Mantle (monastic vesture)

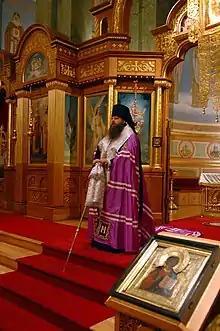
Bishop Mercurius of Zaraysk wearing the episcopal mantle (St. Nicholas Russian Orthodox Cathedral, Manhattan).

A mantle is an ecclesiastical garment in the form of a very full cape that extends to the floor, joined at the neck, that is worn over the outer garments. Especially in the case of Elijah, it was likely a tallit, a Hebrew garment that housed the fringes still seen today which are also translated at "the hem of His garment" in the New Testament. It is also likely that further ecclesiastical garments were based originally on this one.